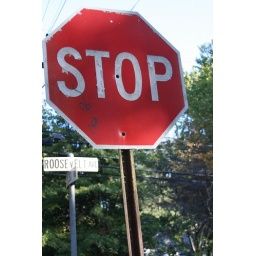
least depth of field - trees and house in lower right corner are out of focus.